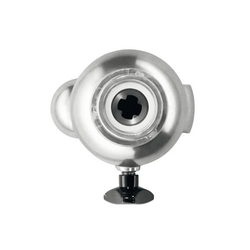
Насадка для лазаньи + широкой лапши + адаптер MUZXLPP1 для кух. комб. Bosch (аксессуар)
Brand: Bosch
Насадка для лазаньи + широкой лапши + адаптер для кухонного комбайна Bosch MUZXLPP1 576586 | Код производителя: 00576586 Параметры: Производитель: Bosch
Category: Home & Garden > Kitchen & Dining > Kitchen Appliance Accessories > Food Processor Accessories > Pasta Shaper Attachments